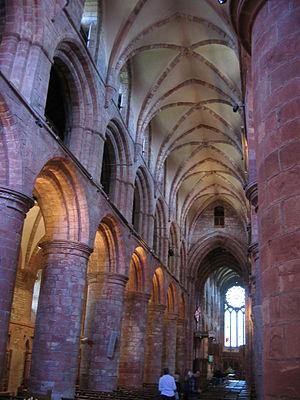
L'évêque des Orcades est le chef ecclésiastique du diocèse des Orcades, un des treize évêchés de l'Écosse médiévale. Il intègre les Orcades ainsi que les Shetland. Il est basé durant presque toute son histoire à la cathédrale Saint-Magnus, à Kirkwall.
La cathédrale Saint-Magnus est une cathédrale dans la ville de Kirkwall dans les Orcades en Écosse. Connue sous le nom de « Lumière du Nord », cette cathédrale consacrée saint Magnus est la cathédrale la plus au nord des îles britanniques. Cet exemple d’architecture normande, construite pour les évêques d’Orkney quand les îles étaient gouvernées par les comtes norvégiens d’Orkney, abrite les dépouilles mortelles de saints. C’est la seule cathédrale écossaise entièrement médiévale, et l’un des édifices les mieux préservés de l’époque dans la Grande-Bretagne.